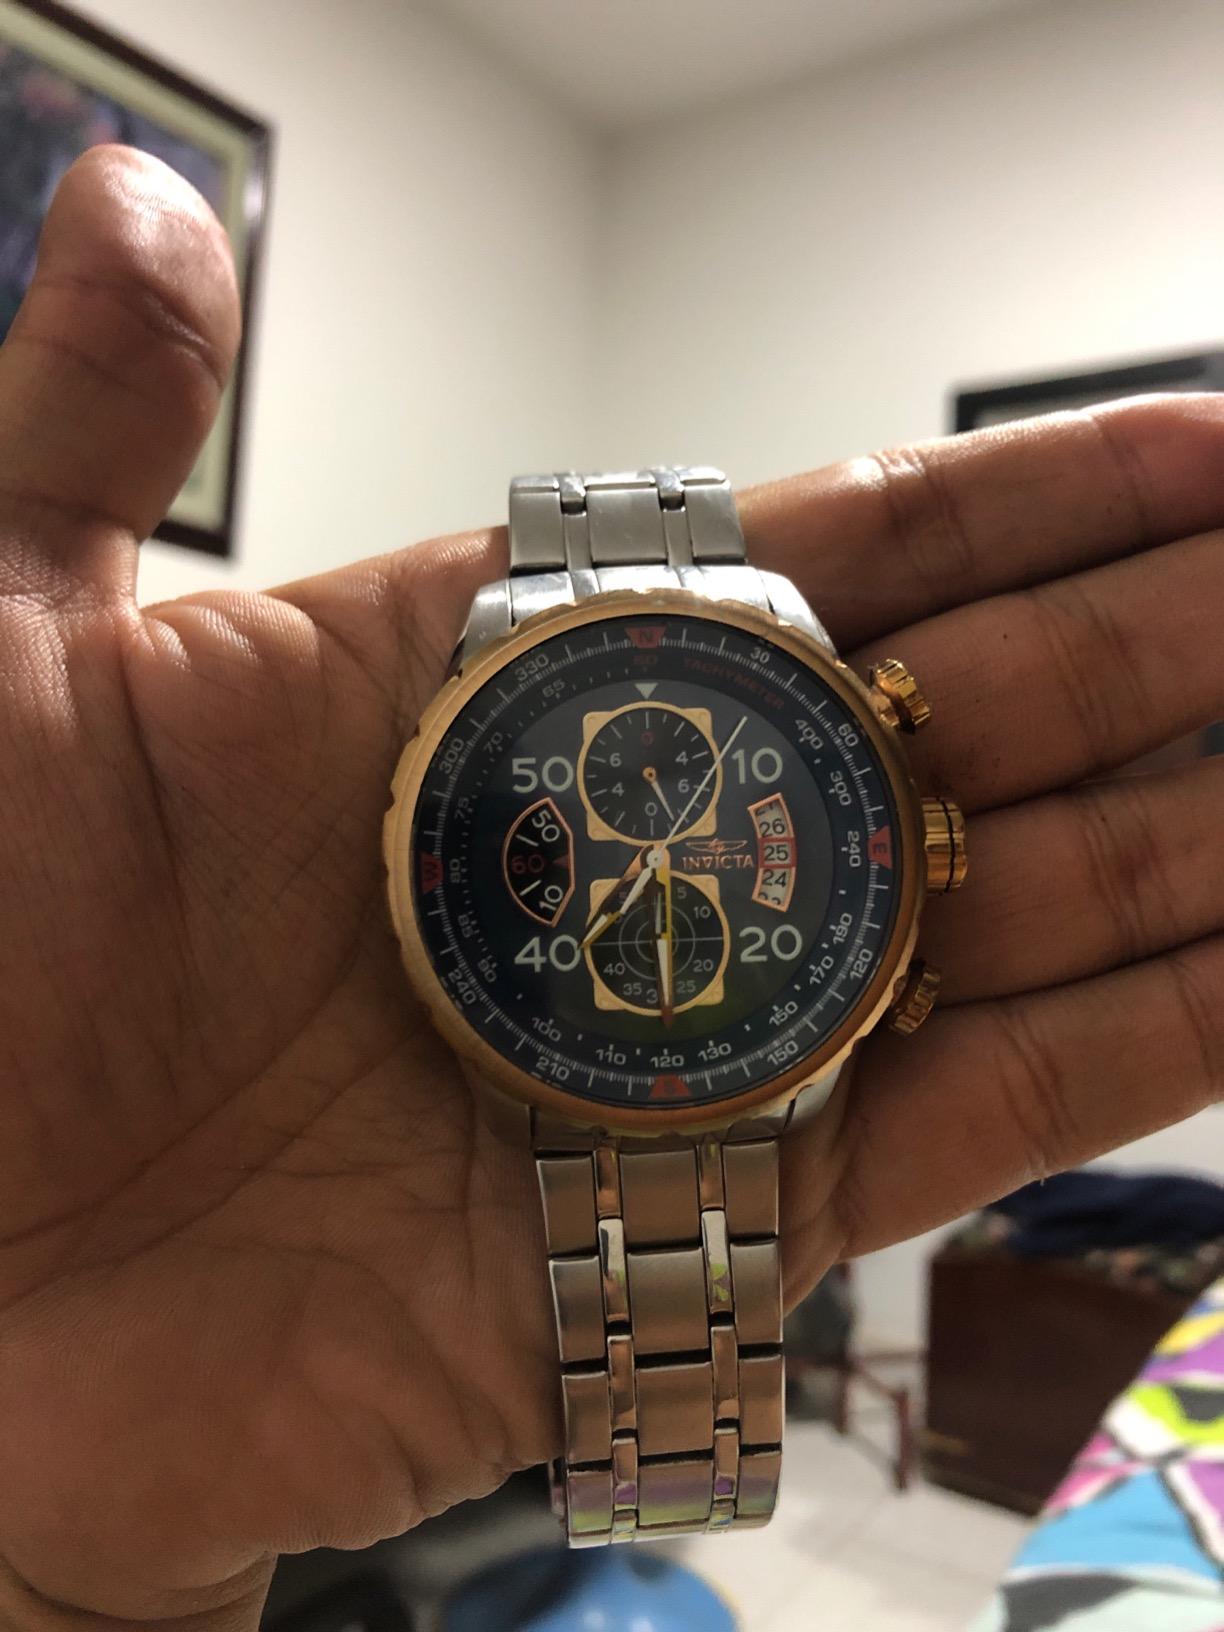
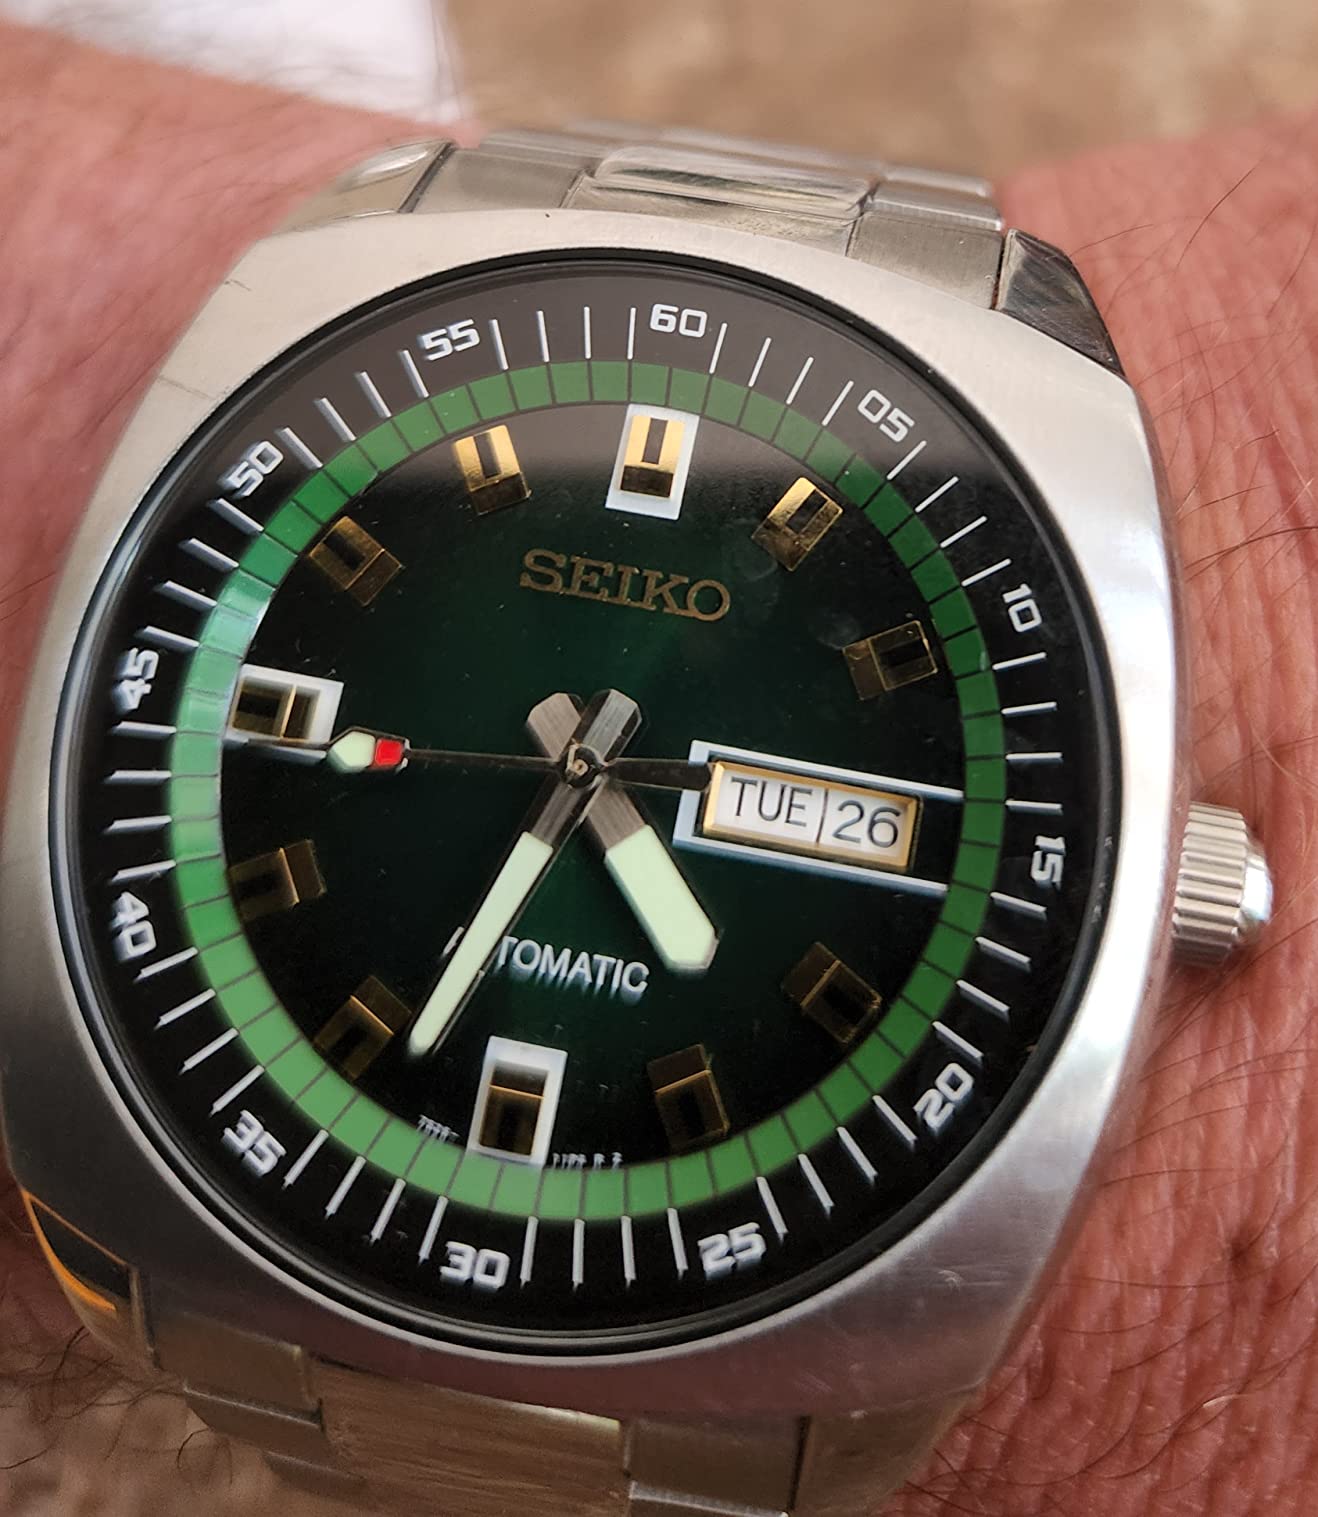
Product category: accessories_watch
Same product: no